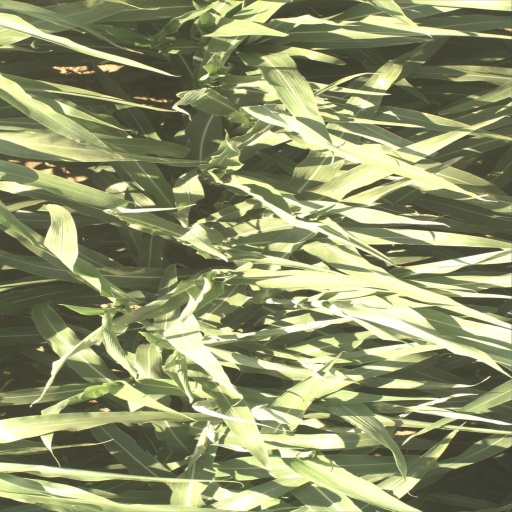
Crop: sorghum